Claudine Talon

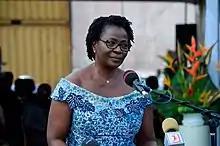

Claudine Gbènagnon Talon (born 1956) is a Beninese public figure, politician, and First Lady of Benin since 6 April 2016, as the wife of Patrice Talon, the President of the Republic of Benin.